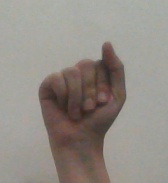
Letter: saad